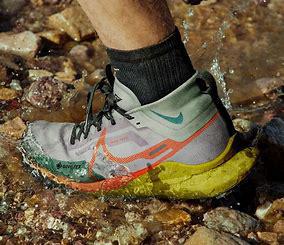
Brand: Nike
Model: Pegasus 4 Gore TEX